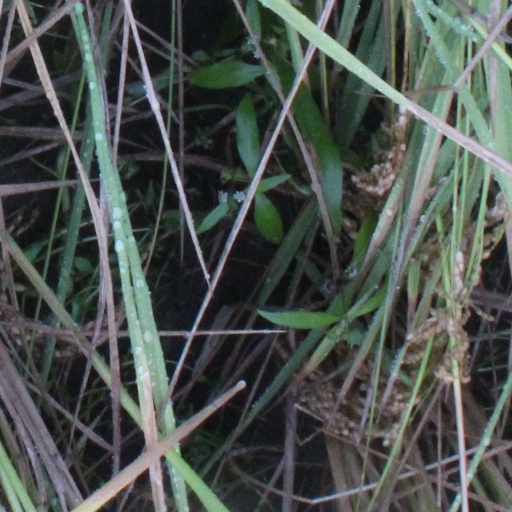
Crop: rice